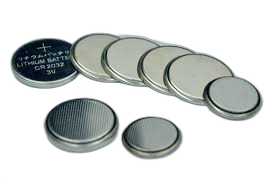
Waste category: battery